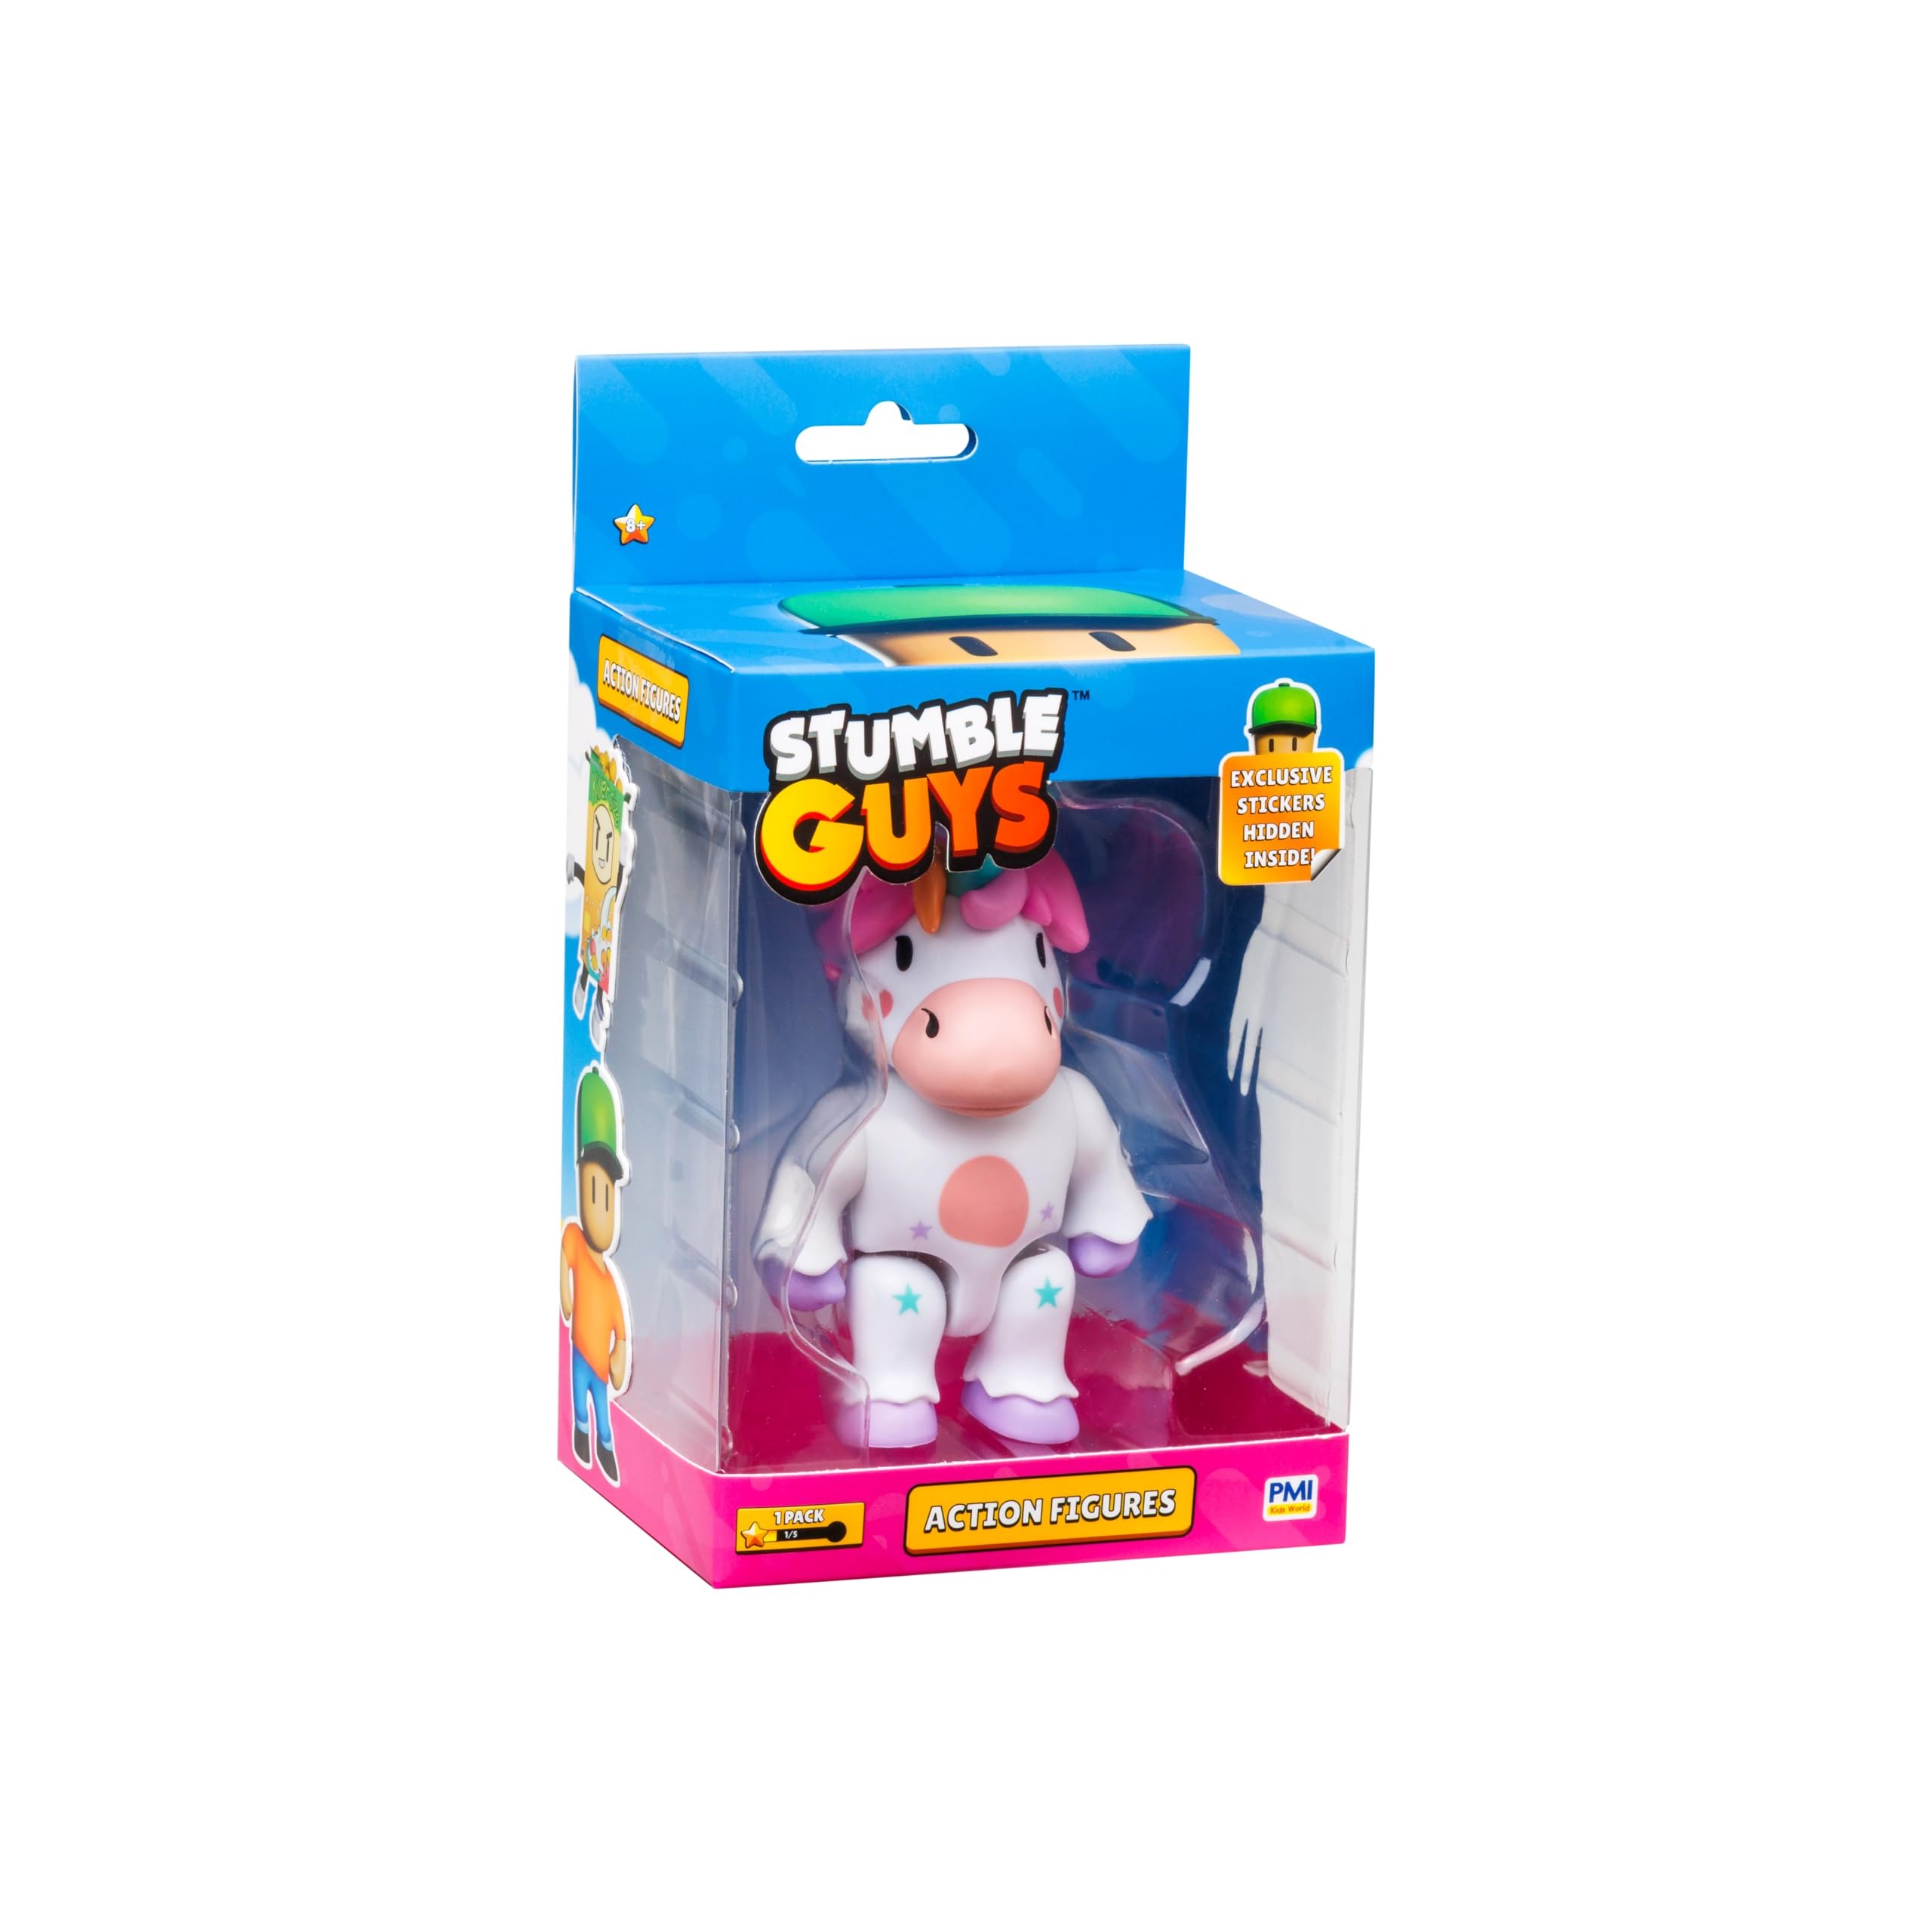
Item Name: STUMBLE GUYS S1 ACTION FIGURE 11.5 CM - SPRINKLES
Bullet Point 1: Be first at the finish! Dive into the chaotic yet fascinating world of Stumble Guys with our stunning collection of large moving figures, consisting of 5 unique stumblers!
Bullet Point 2: Stumble Guys is a hugely popular Battle Royale style multiplayer game, invites you whether you are an experienced fan or fresher, to experience unforgettable actions and fun wpadki directly from this staticating gameplay.
Bullet Point 3: Among them you will find characters such as MR. STUMBLE, BANANA GUY, SPRINKLES, CEREAL KILLER, and ultra-rare DYNAMITRON
Bullet Point 4: Measuring approximately 4.5 inches tall, these figures are designed with the finest details known for your phone screens, consoles, and PC for unsurpassed quality and authenticity.
Value: 1.0
Unit: Count

Price: 14